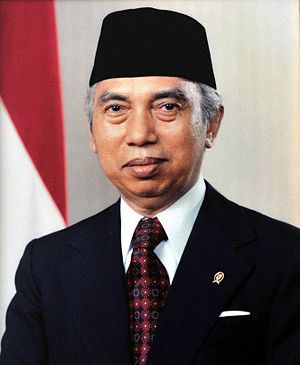
Adam Malik
Adam Malik
Adam Malik var en indonesisk journalist og politiker.